Ass on the Floor

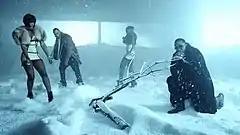
Richard, Beatz, Harper and Diddy (from left to right) in the middle scene of the video, "A snow-filled backdrop bathed in blue light".

The video begins with a drummer beating his drum, snowflakes bounce up and down from the vibrations. Swizz Beatz appears in a snow-filled wooden crate surrounded by icicles, to rap his verse. Images of Dawn Richard and Kalenna Harper also flash on screen during the opening sequence. In the following scene Richard and Harper appear stood on floating blocks of ice in a cavern of water. Throughout their verses images of the drummer and Beatz in the crate also flash on screen. Some subtle camera effects such as superimposed imagery and split-screen lenses are also used. During the chorus, Beatz and Diddy appear sat on the bonnet of a white sports car as it snows around them. In the second and third verses Dirty Money and Beatz both appear in the snow filled backdrop but during Diddy's verse he appears alone in the same snow-filled crate that Beatz appeared in first. The video ends with two finals scenes, one where Diddy and Beatz appear together in the crate and one where Dirty Money appear in the snow filled landscape with heavy snow falling before the camera fades through black. Throughout the video there is a soft blue-tinged lighting effect.